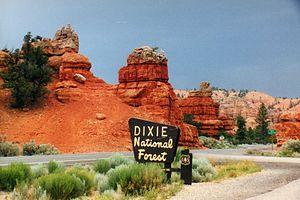
La Forêt nationale de Dixie est une forêt nationale américaine située dans l'État de l'Utah aux États-Unis. Le quartier général du service local des forêts qui gèrent la forêt est localisé à Cedar City. La forêt est par ailleurs localisée à l'extrémité orientale du parc national de Bryce Canyon.